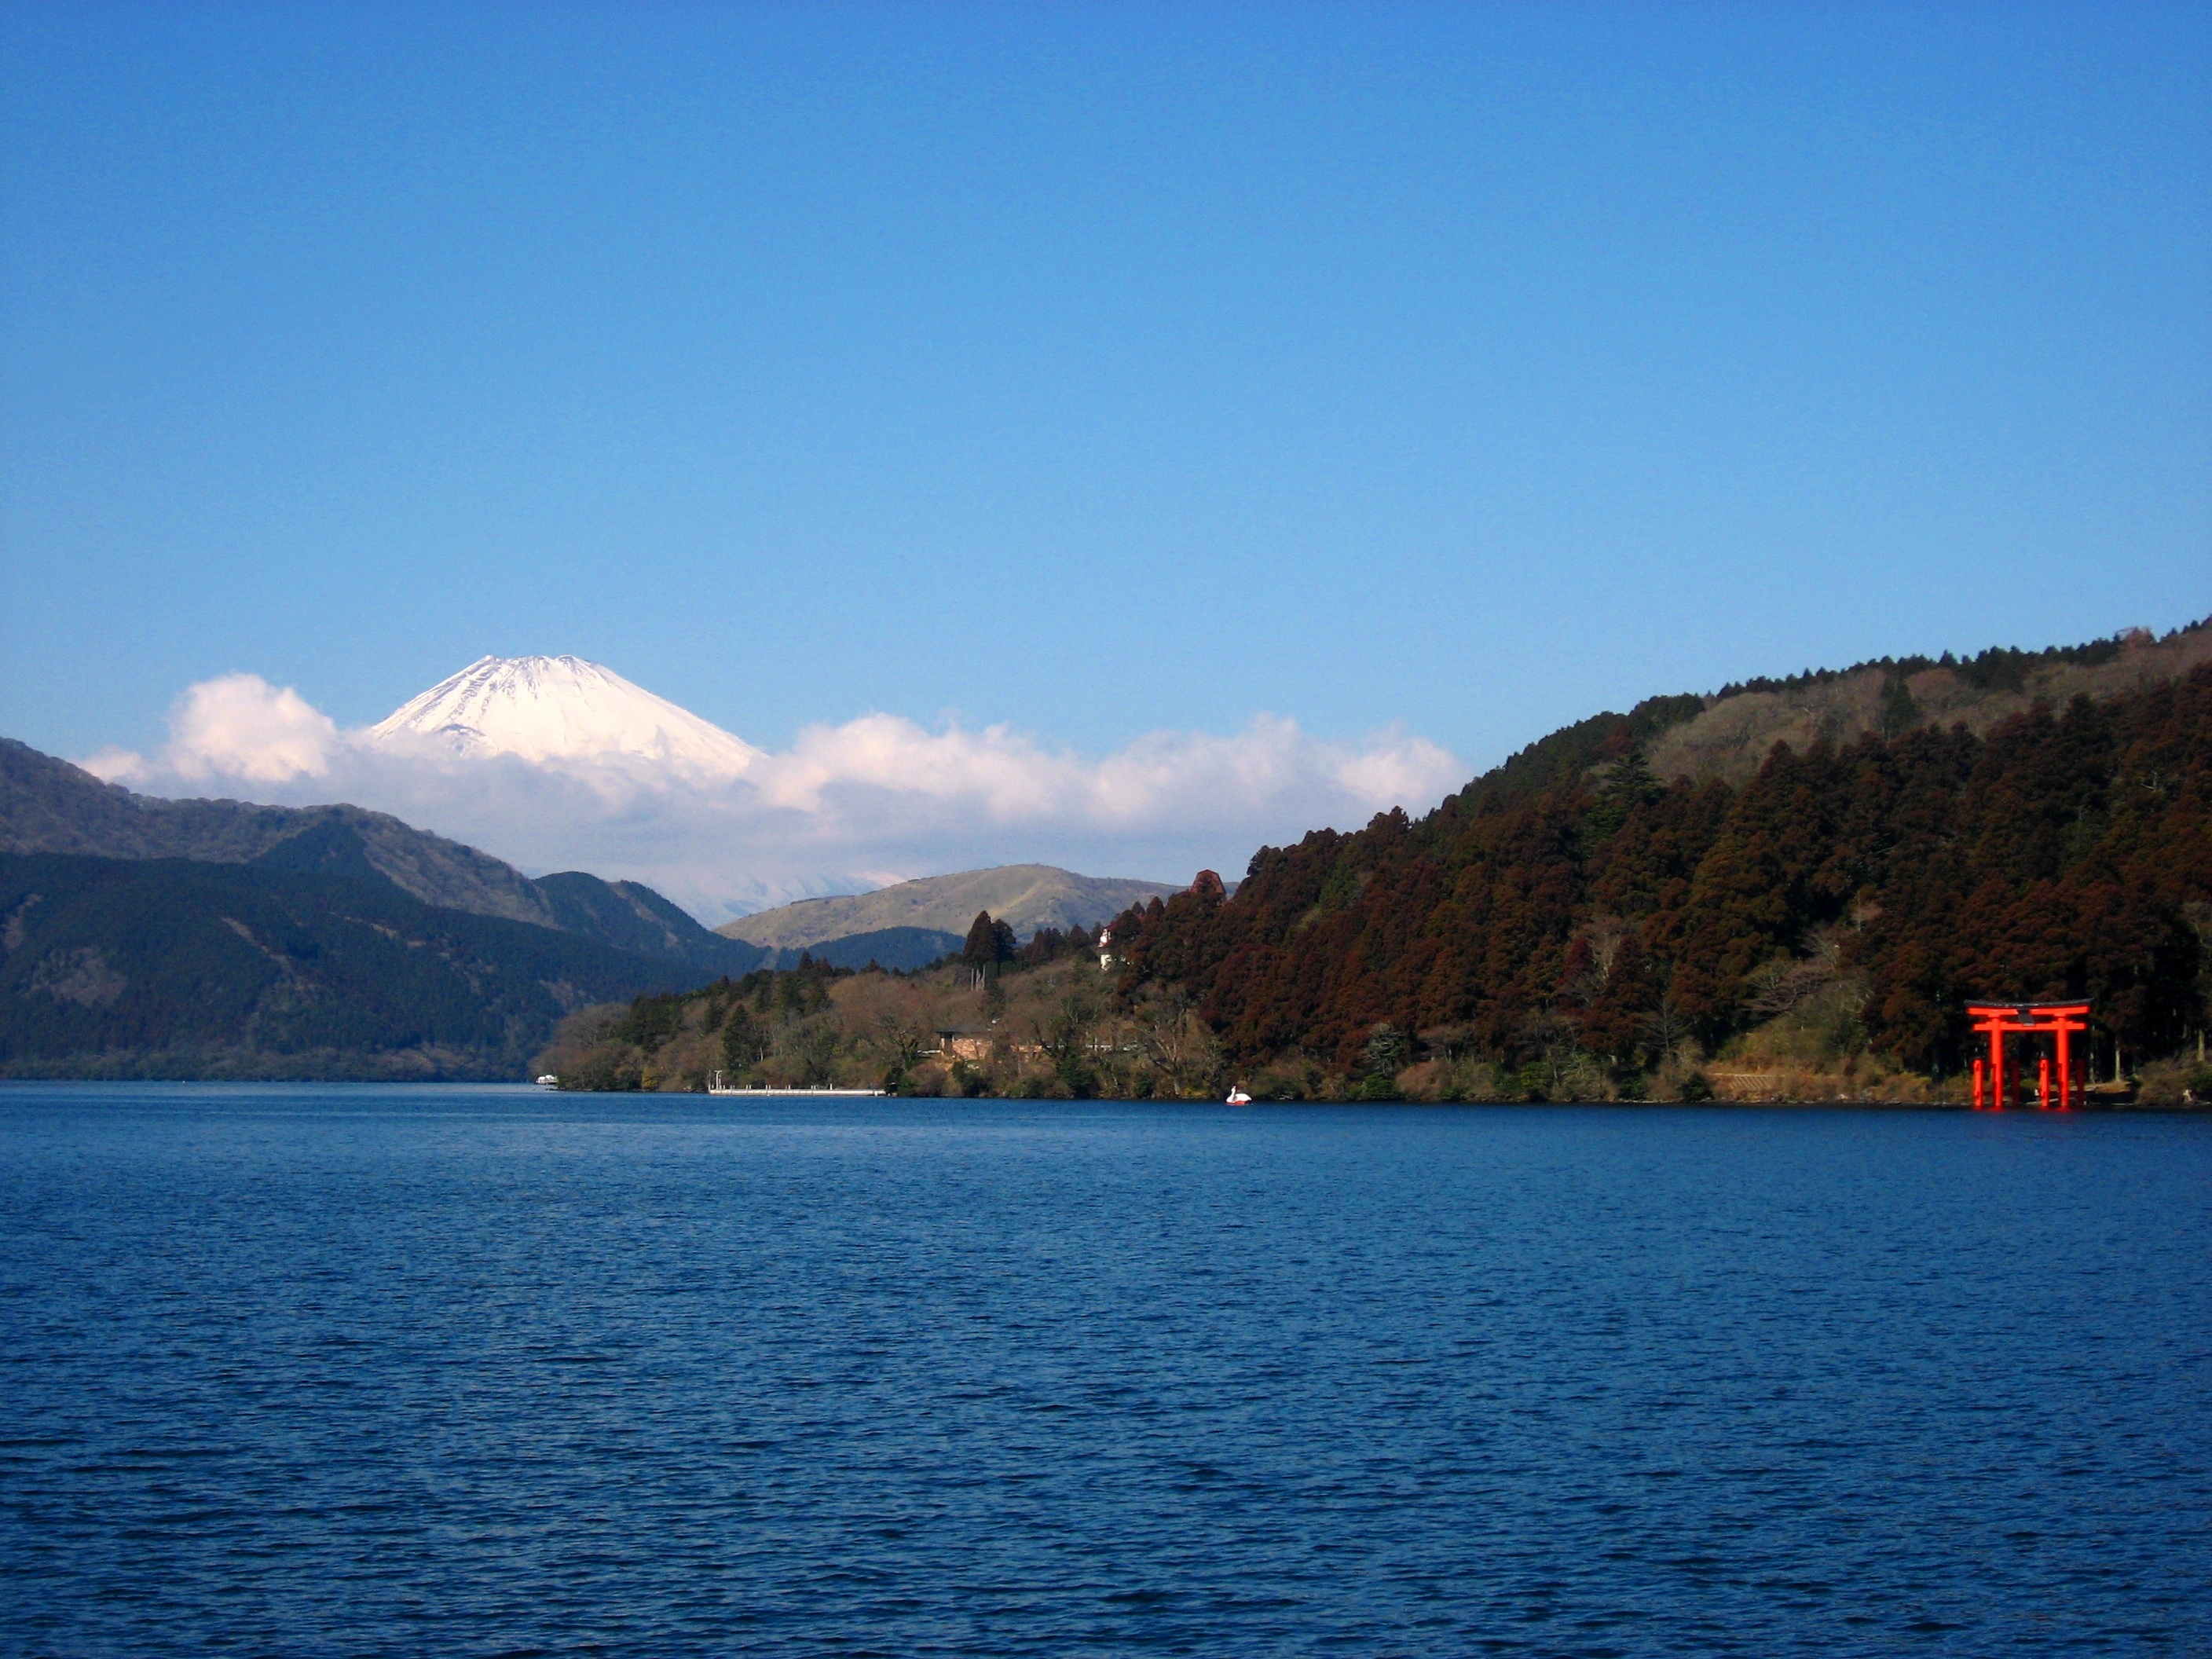
sea, mountain, lake, mountain range, red, vehicle, bay, fjord, reservoir, body of water, torii, loch, kanagawa japan, mt fuji, landform, lake ashi